Maxïmo Park

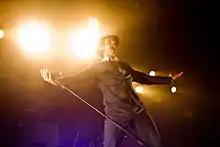
Paul Smith in the Live Music Hall Cologne

In October 2008, the band announced that they had started recording their third album in Los Angeles with the producer Nick Launay, known for his recent work with Nick Cave and Grinderman. The full track list of the album was announced on 11 March 2009. "Quicken the Heart" was released on 11 May, with the first single, "The Kids Are Sick Again" being released a week earlier. Tickets for a tour taking place in May 2009 sold out in record time . In 2010, they performed a new song called "Banlieue", which ended up on their next album, "The National Health". Their 2011 tour also had "Banlieue" in the set list, as well as another song which was to be on "The National Health", "Waves of Fear".